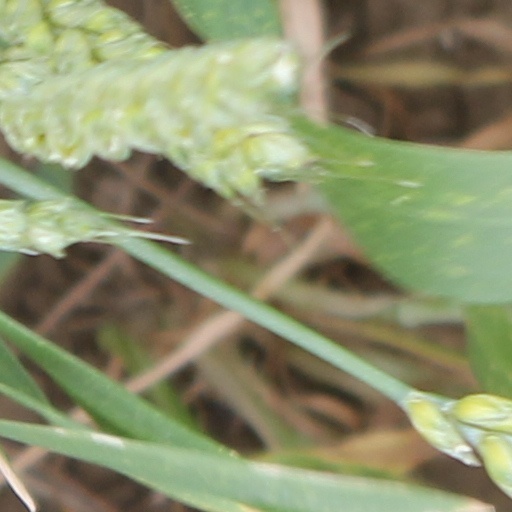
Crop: wheat